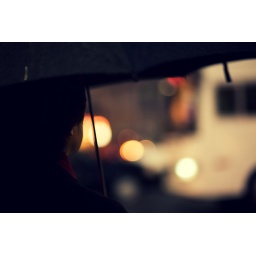
Waiting to cross the street on a rainy Tokyo night in Shibuya.